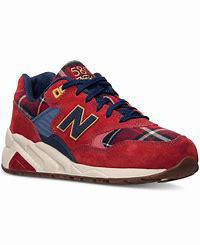
Brand: New
Model: Balance New Balance 580